Kamishichiken

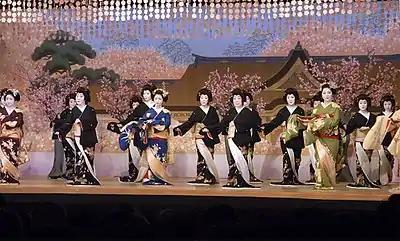
Geisha dancing

The annual district-wide dance, the , is performed in April in the distinctive style of dance, sometimes called Kitano Kabuki.